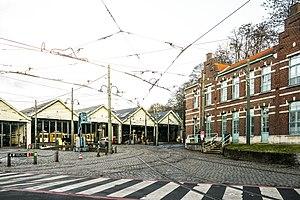
Musée du tram de Bruxelles
Cette page reprend une partie des bâtiments remarquables se trouvant sur le trajet de la ligne 39 du tramway de Bruxelles.